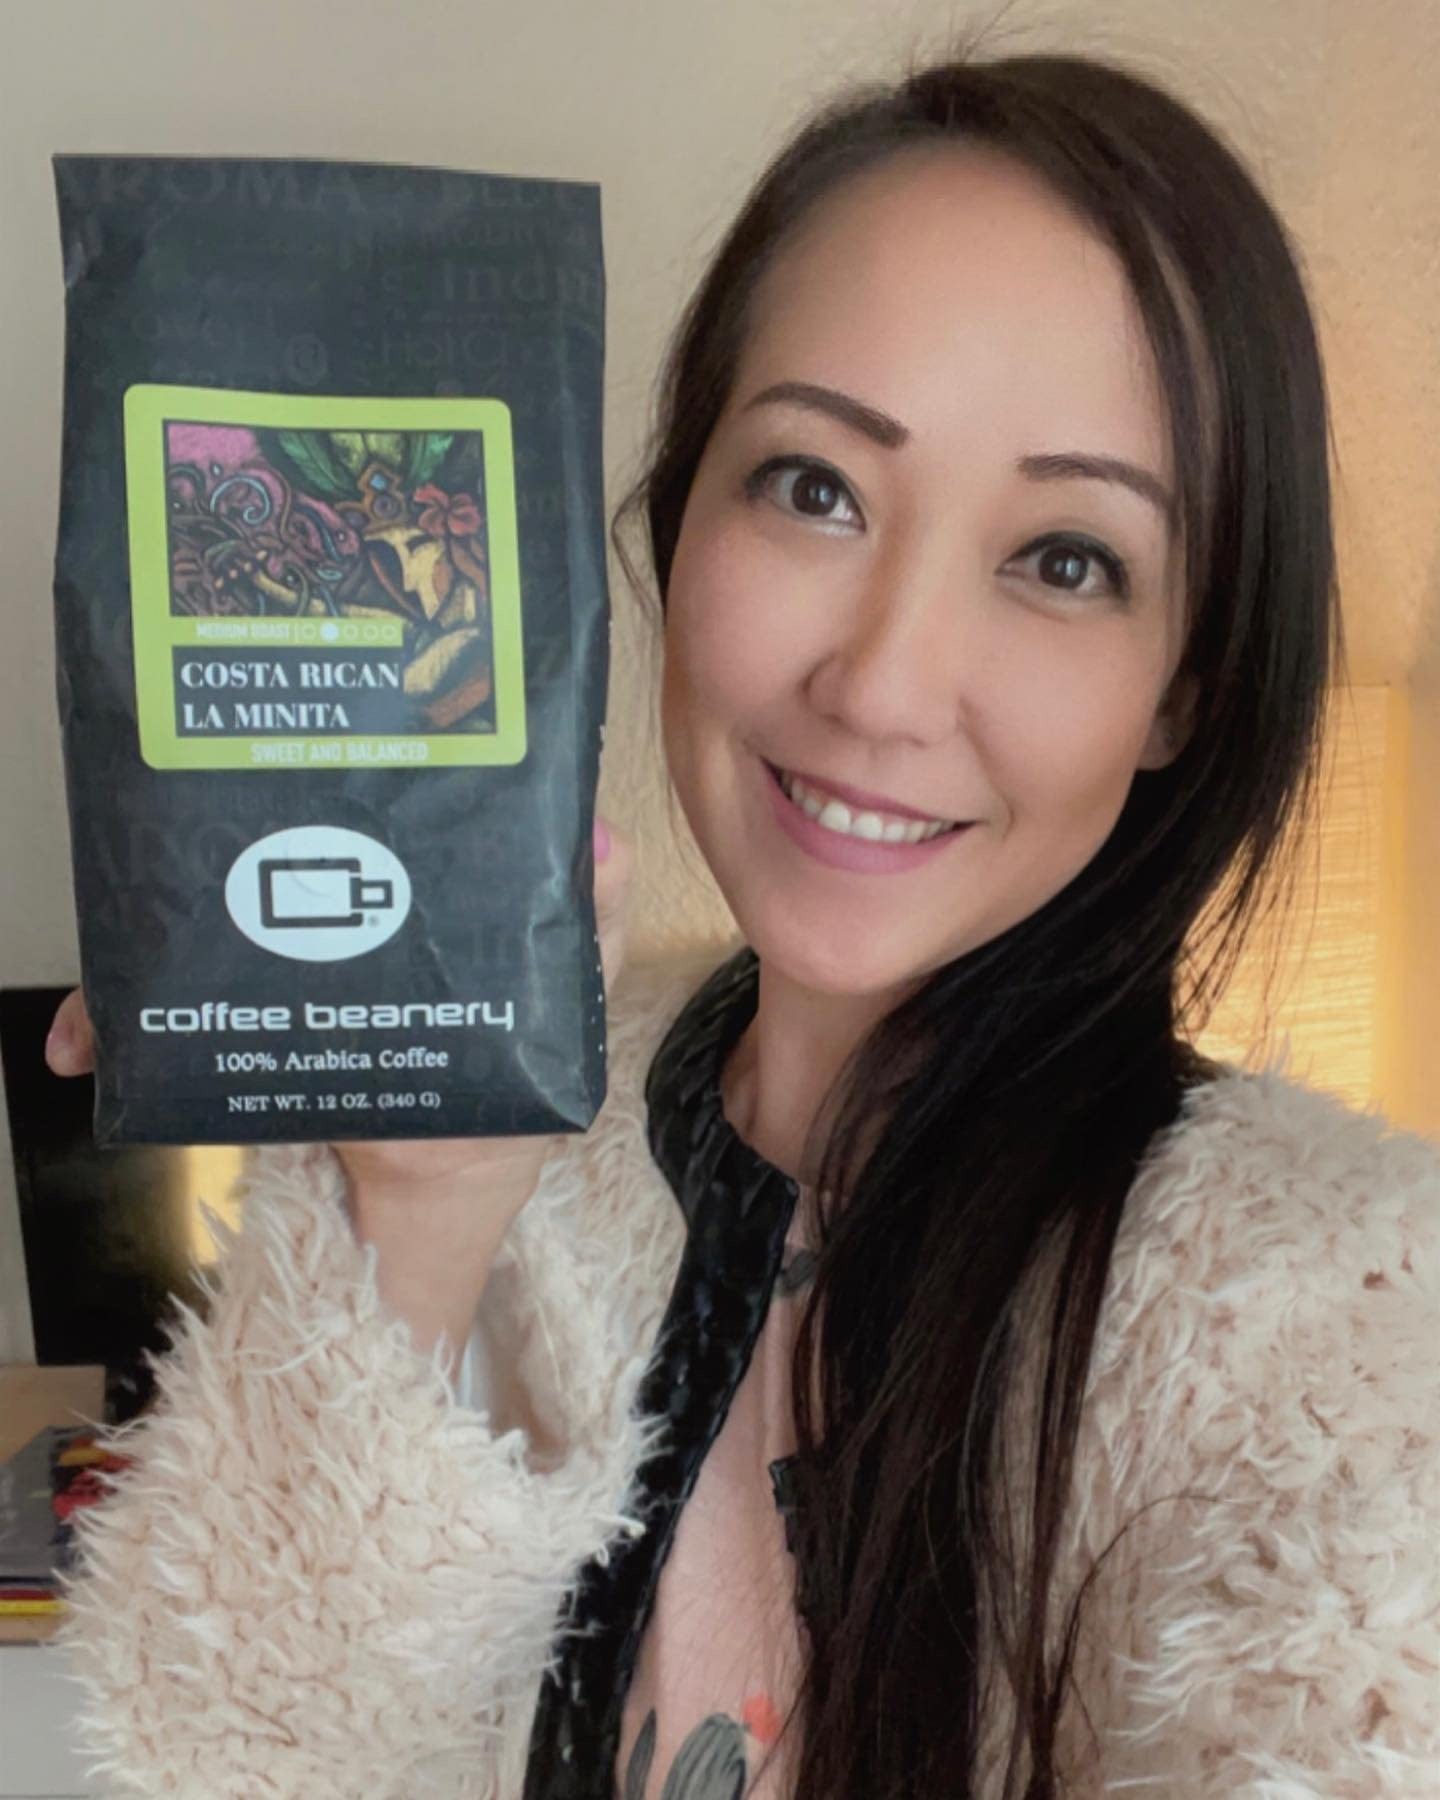
Item Name: Costa Rican La Minita Specialty Coffee | 1 Bag of 12oz. Coffee (Coarse) | Light-Medium Roast
Bullet Point 1: Our Costa Rican La Minita specialty coffee has a medium body with brilliant acidity and the sweet flavors of citrus, caramelized sugar, and creamy chocolate.
Bullet Point 2: Impeccably balanced with a long and satisfying finish, this coffee is sure to be one of your favorites. This coffee has a sweet and highly acidic flavor, a smooth and rich body, and a chocolatey, clean aftertaste.
Bullet Point 3: The Coffee Beanery has the highest standards in the industry when it comes to providing the finest specialty coffees in the world. We believe the real artistry in producing the perfect bean is in the right roast for each variety.
Bullet Point 4: Our master roaster roasts each of our specialty coffees to the peak of its taste potential — choosing from a wide range of roasts. The result? Some of our specialty arabica coffees are slightly sweet. Others have a bit of snap.
Bullet Point 5: But each one of our fine specialty coffees has its own distinctive flavor components that are enhanced by our roasting expertise.
Product Description: Our Costa Rican La Minita specialty coffee has a medium body with brilliant acidity and the sweet flavors of citrus, caramelized sugar, and creamy chocolate. Impeccably balanced with a long and satisfying finish, this coffee is sure to be one of your favorites. This coffee has a sweet and highly acidic flavor, a smooth and rich body, and a chocolatey, clean aftertaste. The Coffee Beanery has the highest standards in the industry when it comes to providing the finest specialty coffees in the world. We believe the real artistry in producing the perfect bean is in the right roast for each variety. Our master roaster roasts each of our specialty coffees to the peak of its taste potential — choosing from a wide range of roasts. The result? Some of our specialty arabica coffees are slightly sweet. Others have a bit of snap. Still others display a complex, earthy flavor. But each one of our fine specialty coffees has its own distinctive flavor components that are enhanced by our roasting expertise.
Value: 12.0
Unit: Ounce

Price: 19.99